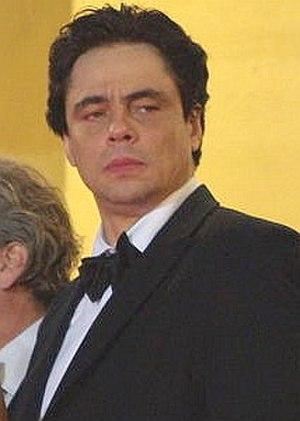
Usual Suspects est un film américain réalisé par Bryan Singer et sorti en 1995. Utilisant une technique de narration non linéaire, le film suit l'interrogatoire mené par l'agent Kujan d'un petit malfaiteur infirme nommé Verbal Kint. Celui-ci est l'un des deux seuls survivants d'un massacre commis la veille sur un cargo à quai dans le port de San Pedro, en Californie. Par le biais de nombreux flashbacks, Kint narre l'enchaînement d'événements complexes qui l'ont mêlé, lui et quatre autres malfrats, à cette mystérieuse affaire derrière laquelle se trouverait le légendaire criminel Keyser Söze.
Le Festival de Cannes 2010, 63ᵉ édition du festival, a lieu du 12 mai au 23 mai 2010. Le président du jury est le réalisateur américain Tim Burton.